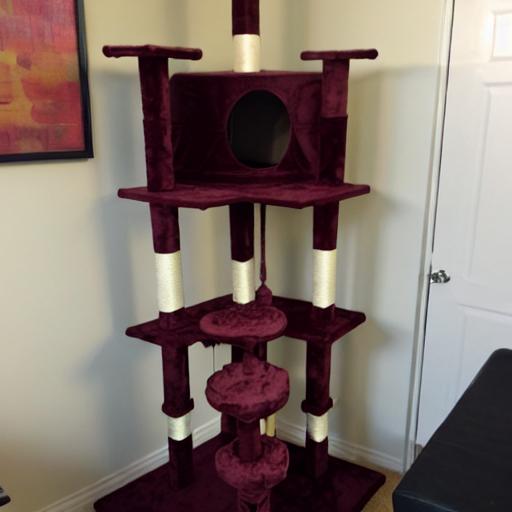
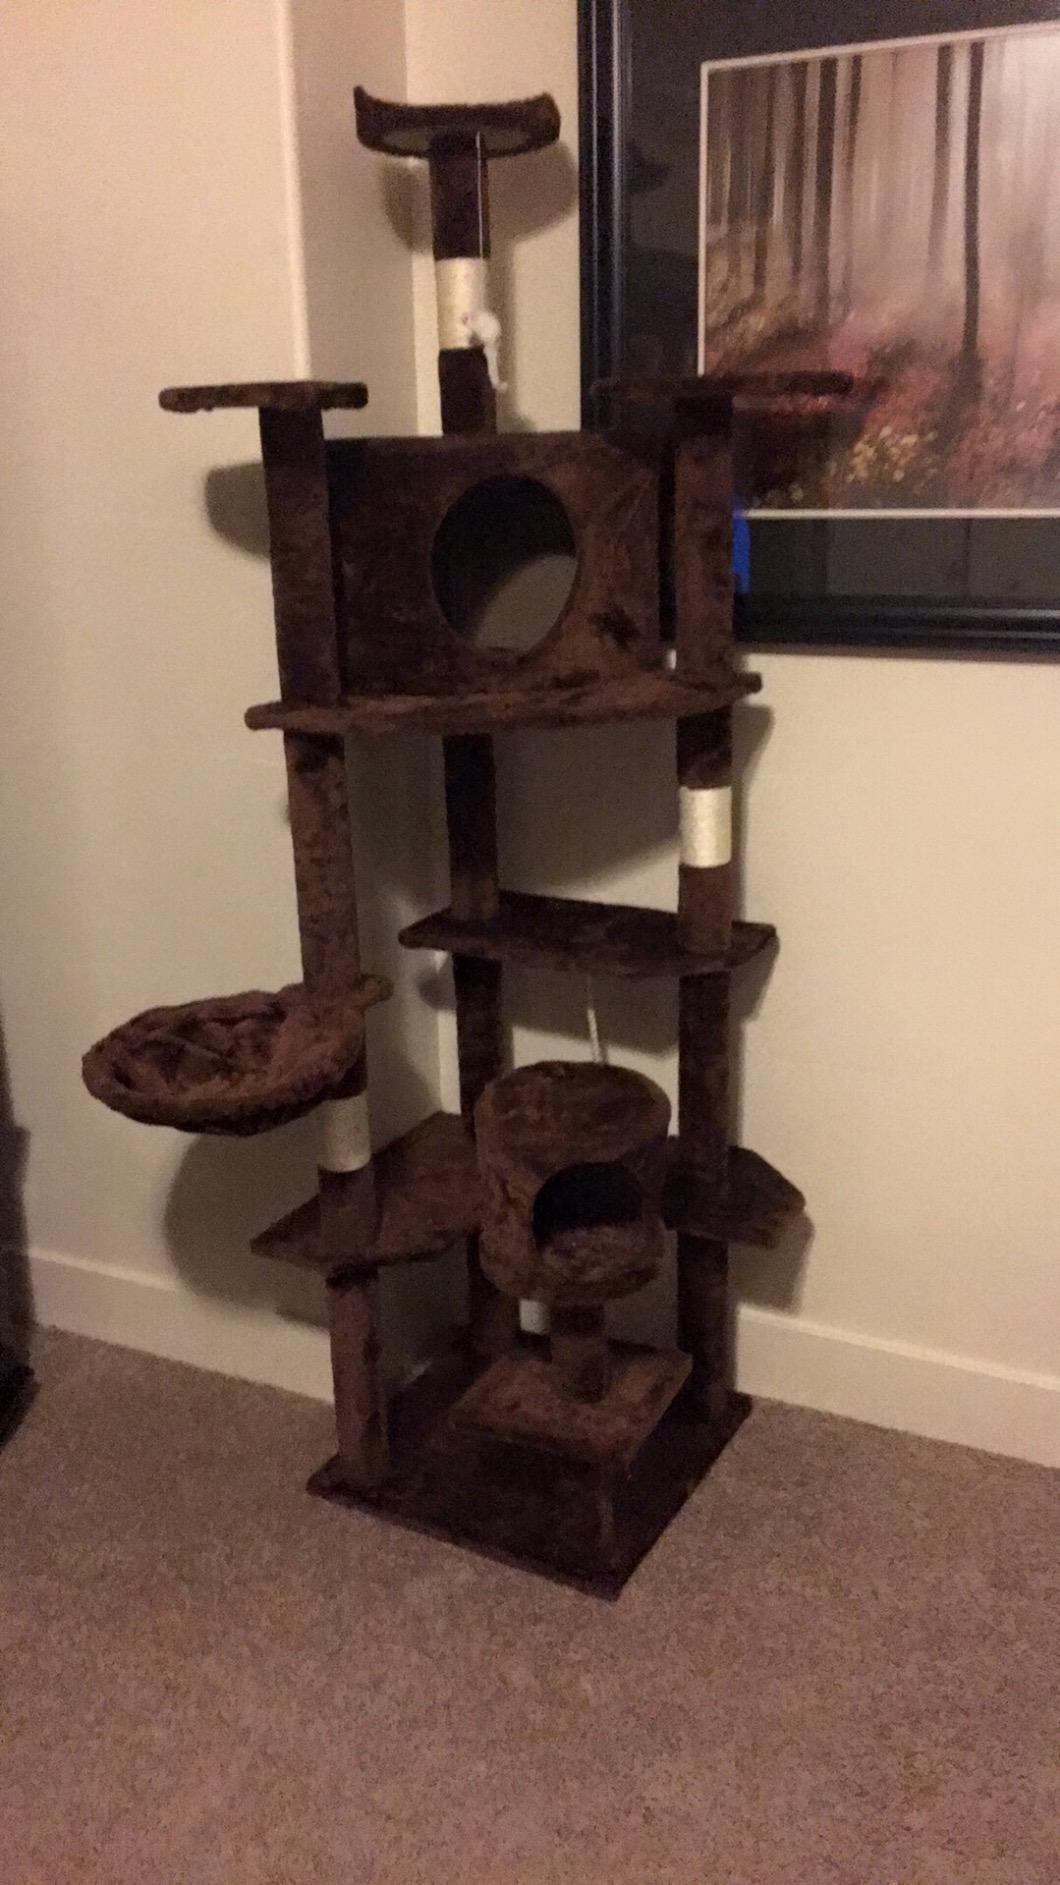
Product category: items_cat tree
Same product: no